Marl Mitte station

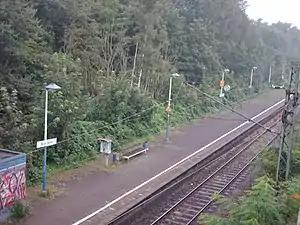

Marl Mitte is a railway station on the Gelsenkirchen-Buer Nord–Marl Lippe railway (a single-track electrified line built in 1968) in Marl in the German state of North Rhine-Westphalia. It is classified by Deutsche Bahn as a category 6 station and was opened on 24 October 1974.